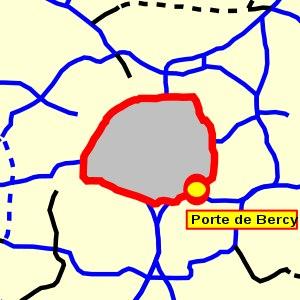
L'Île-de-France est une région historique et administrative française. Il s'agit d'une région très fortement peuplée, qui représente à elle seule 18,8 % de la population de la France métropolitaine sur seulement 2,2 % de sa superficie, ce qui en fait la région la plus peuplée et la plus densément peuplée de France. Ses habitants sont appelés les Franciliens. Parfois désignée improprement comme la « région parisienne », elle est fortement centralisée sur l'agglomération parisienne, qui s'étend sur 23,7 % de la surface régionale, mais où habite 88,6 % de sa population. L'aire urbaine de Paris recouvre, quant à elle, la quasi-totalité de la superficie francilienne et des portions de régions limitrophes.
Tous les modes de transport sont représentés en Île-de-France, hormis le transport maritime. Malgré sa position un peu en marge de la banane bleue européenne, l'Île-de-France et en particulier l'agglomération parisienne dispose d'atouts qui contribuent à en faire un pôle essentiel des transports européens : poids économique de la région, position sur des axes de circulation importants entre nord et sud de l'Union, qualité du réseau existant, poids de Paris en tant que centre touristique, première ville mondiale pour les congrès...